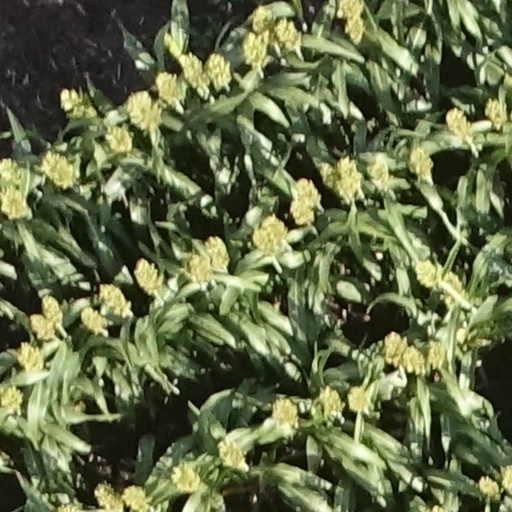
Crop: sorghum